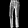
Label: Trouser